Central Luzon Link Expressway

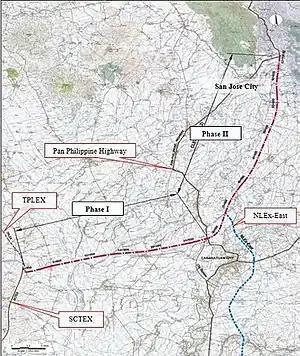
Map of CLLEX

CLLEX runs east-west from Tarlac City to San Jose, Nueva Ecija. The entire route is a four-lane expressway, mostly built on an embankment.